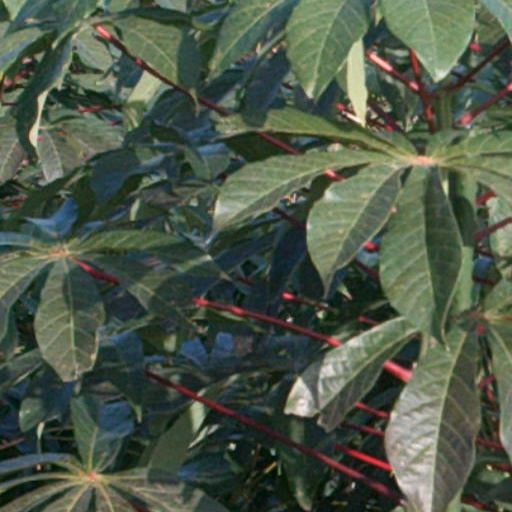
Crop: cassava